Dwyane Wade

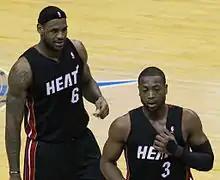
Wade (right) with LeBron James in 2010

After months of rehab, he helped the U.S. National Team win gold at the 2008 Olympics, leading the team in scoring. Wade returned to the starting lineup to begin the 2008–09 campaign. Early that season, Wade became the second player in NBA history to post at least 40 points, 10 assists, and five blocks in a single game since Alvan Adams in 1976–77. Wade was elected to his fifth consecutive All-Star Game.